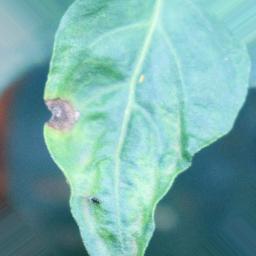
Label: cercospora